Sky position (RA, Dec in degrees): 176.48, 10.643
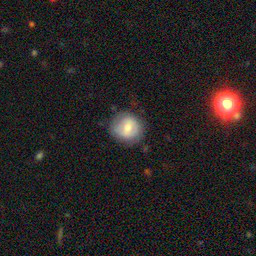
Galaxy morphology: Round Smooth Galaxies